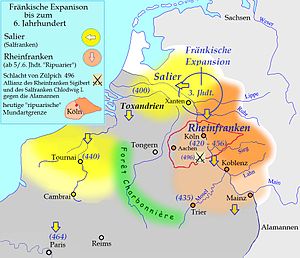
Kölsch (sprog)
Udbredelse af Saliske frankere og Ripuariske frankere i det 5. - 6 århundrede.
Kölsch er et lille set af tæt forbundne dialekter eller varianter af rhintysk. Kölsch tales i og rundt om Köln i det vestlige Tyskland.